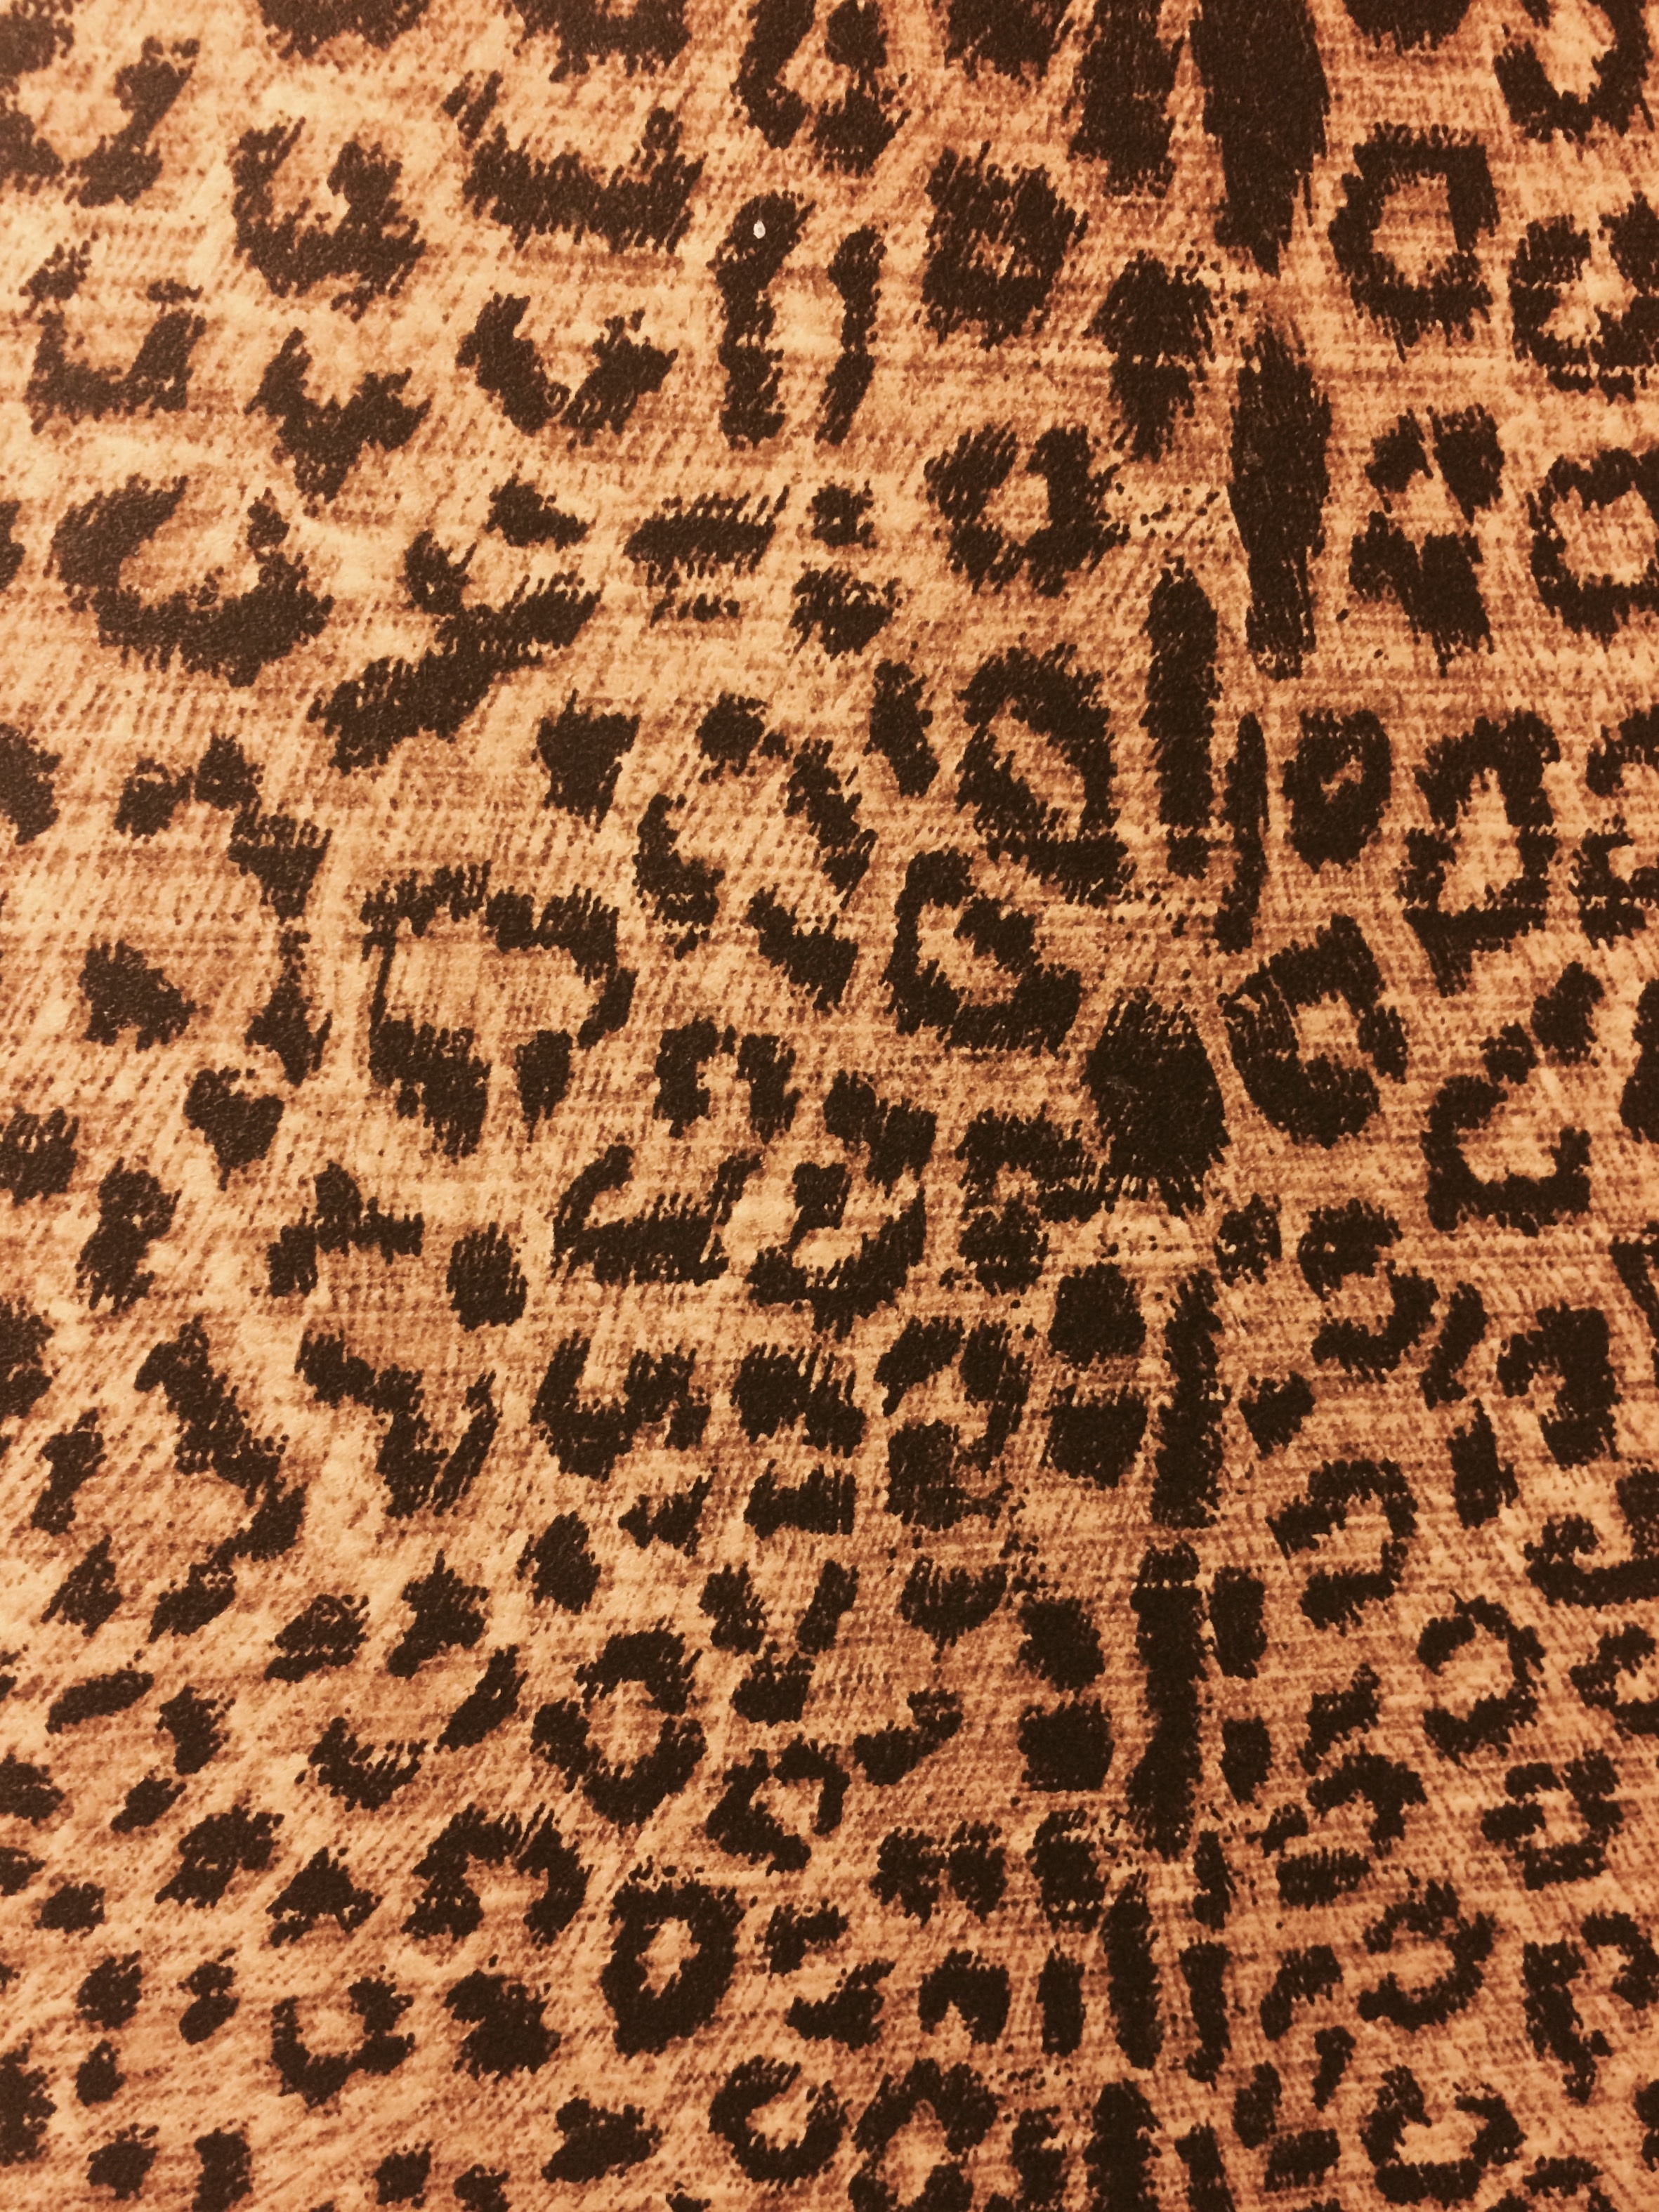
animal, pattern, mammal, fauna, leopard, fabric, cheetah, design, vertebrate, safari, backdrop, flooring, big cats, leopard print, animal print, cat like mammal